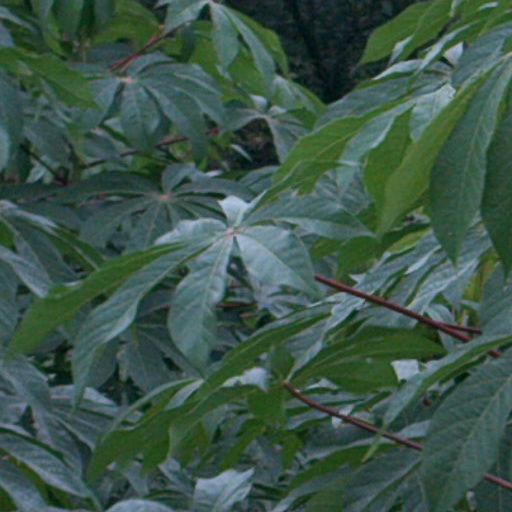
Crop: cassava